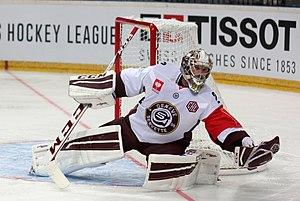
Robert Mayer (G 29).